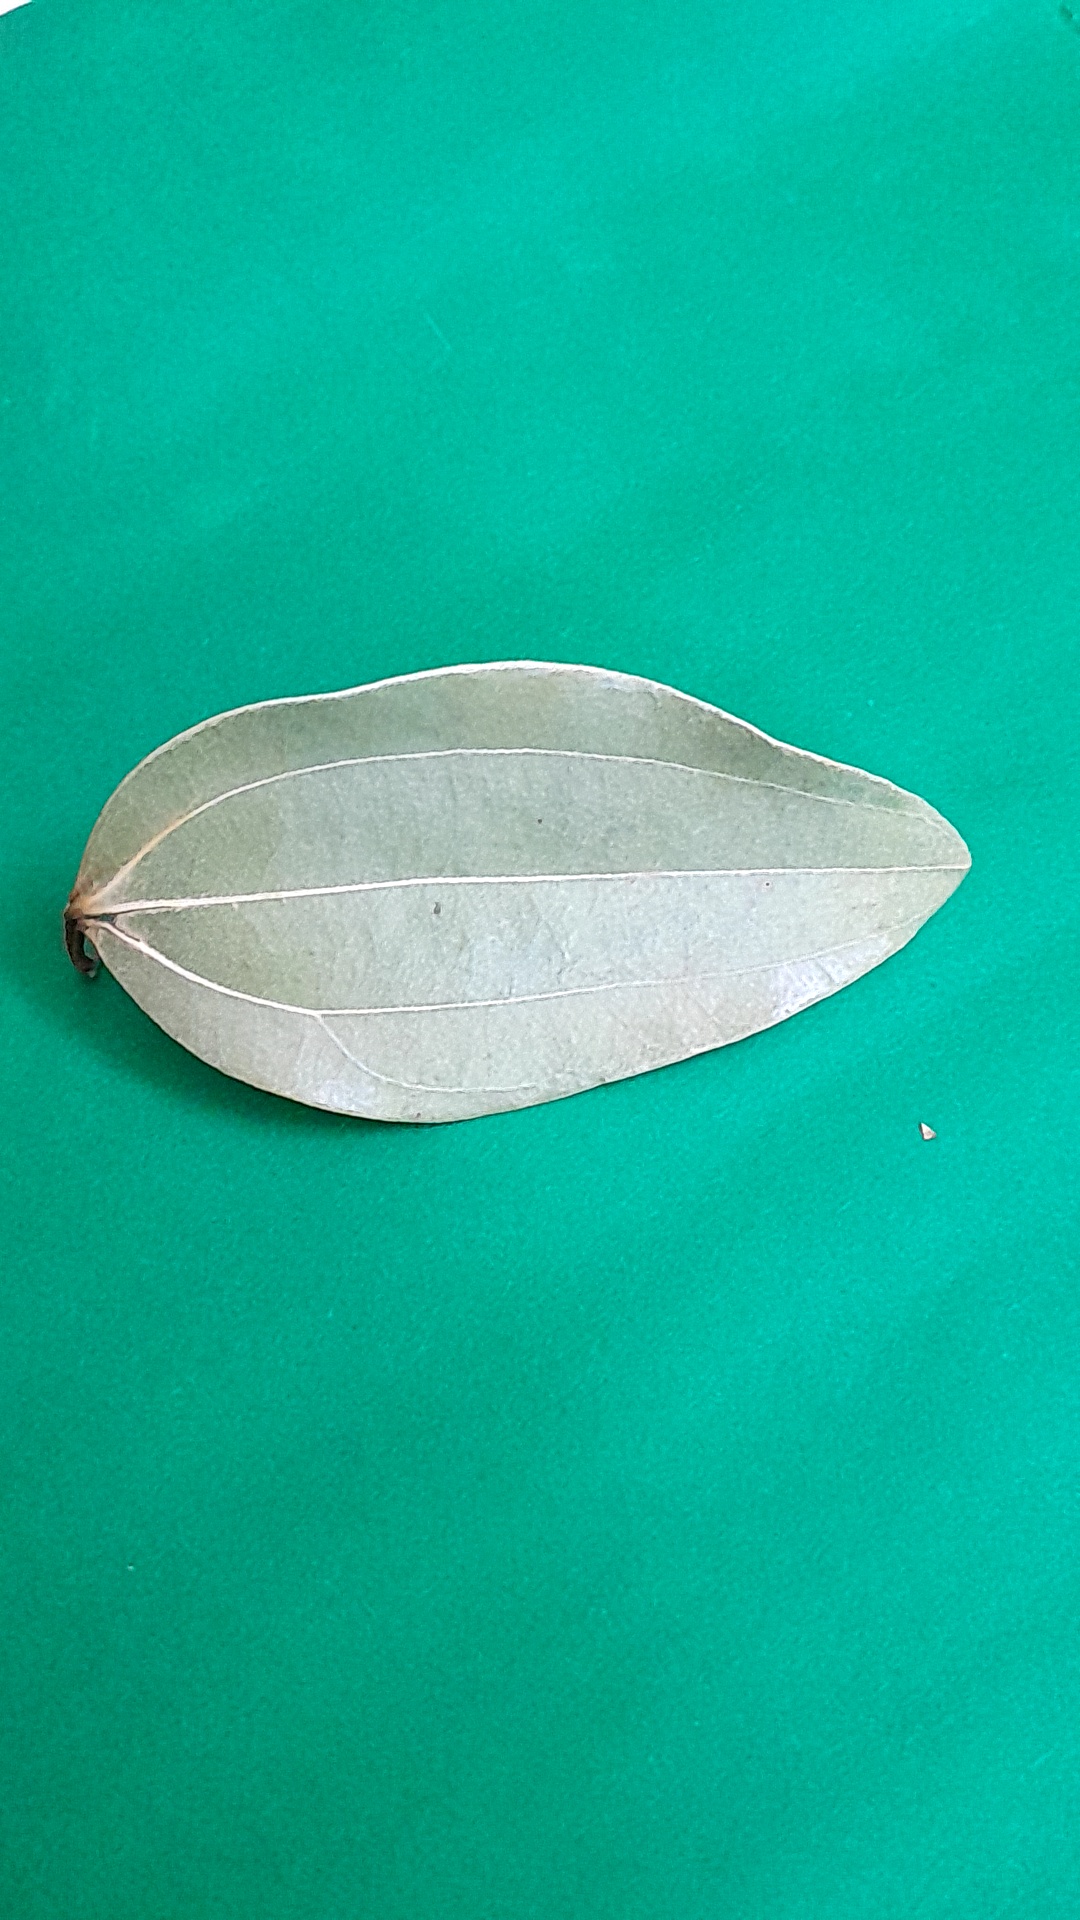
Label: Dry Leaf